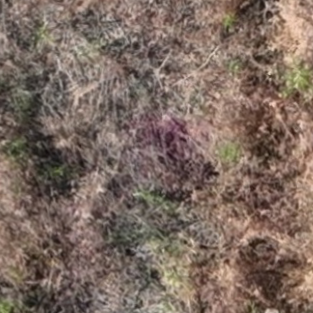
Month: july
Dye color: red
Dye concentration: low